2018–2023 United Kingdom higher education strikes

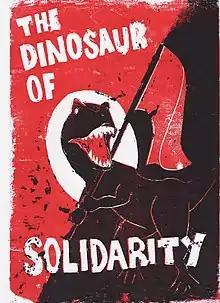
Dinosaur of Solidarity lino print, alluding to the presence of a dinosaur on Southampton UCU's picket lines.

Local branch meetings were held on Tuesday 13 March to consider the ACAS agreement. These meetings informed a meeting of elected and branch representatives the same day. This agreement was rejected by UCU's membership on the grounds that it failed to address members' concerns. Many UCU members used the Twitter hashtag #NoCapitulation to express their disapproval of the agreement, helping to co-ordinate a strong response to the proposals.